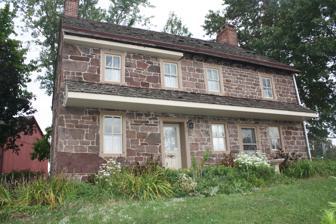
Building: Warren Z. Cole House
Country: United States of America
Year built: 1725
Historic house in Pennsylvania, United States United States historic place Warren Z. Cole House U.S. National Register of Historic Places Warren Z. Cole House. September 2012. Show map of Pennsylvania Show map of the United States Location Skippack Pike and Evansburg Rd., Skippack, Pennsylvania Coordinates 40°13′16″N 75°23′20″W / 40.22111°N 75.38889°W / 40.22111; -75.38889 Area 2 acres (0.81 ha) NRHP reference No. 73001653 Added to NRHP March 7, 1973 The Warren Z. Cole House , now known as Indenhofen Farm and also known as the Kidder-De Haven House, is an historic, American home that is located in Evansburg State Park at Skippack , Montgomery County, Pennsylvania . It was added to the National Register of Historic Places in 1973. History and architectural features Built in 1725, this historic structure is a 2 + 1 ⁄ 2 -story, brownstone dwelling that is four bays wide and two bays deep. It features gable end chimneys and a steep shingled gable roof. The property also includes a summer kitchen and bake oven and a Swiss/German bank barn . The property was restored, is open to the public and is operated by the Skippack Historical Society. It was added to the National Register of Historic Places in 1973. References